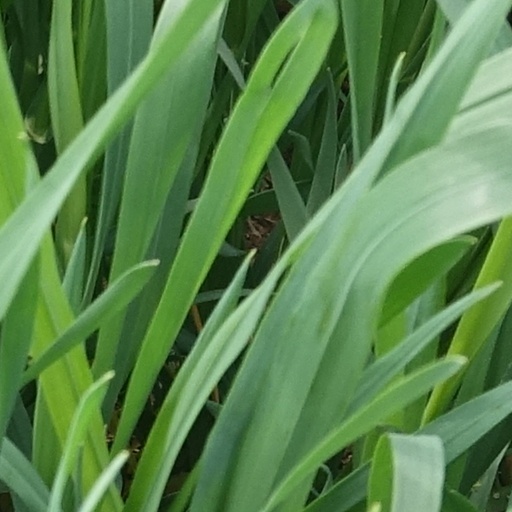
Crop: wheat